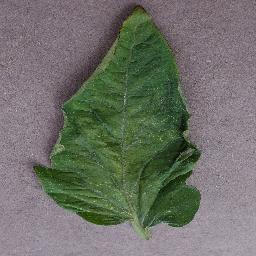
Label: Tomato___Spider_mites Two-spotted_spider_mite